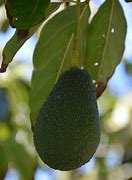
Label: Avocado